Dragonstone (Game of Thrones episode)

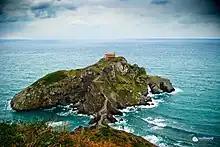
Gaztelugatxe in Spain was used for portions of the scene set on Dragonstone.

Podeswa discussed his direction for the cold open, saying he wanted to "honor the great writing", and praised Maisie Williams and David Bradley's performance as Arya Stark and Walder Frey respectively, stating "As we got more into it, you knew the audience would have questions coming right into the scene, knowing Walder Frey is dead. So, what is this? Is it a flashback? Is there something else going on here? It's about playing that line of audience surprise and curiosity and how they read the scene. David's performance is so fantastic where there's a moment you can almost feel Arya inside of him. It's even before the dialogue betrays who he is." The scene was not written as a cold open; Benioff and Weiss made that decision on the strength of Bradley's work. Following the cold open, Podeswa also spoke about directing the opening scene following the title sequence, revealing "We knew it would be one shot. Nothing fancy in terms of camerawork. But it's a shot that very slowly reveals itself over time, and we take that time. Then it was a matter of me conceptualizing it with the storyboard artists and visual effects department." Podeswa also stated that the scene ending on the eye of the giant wight was not originally in the script, but came from working with the art department for the series.